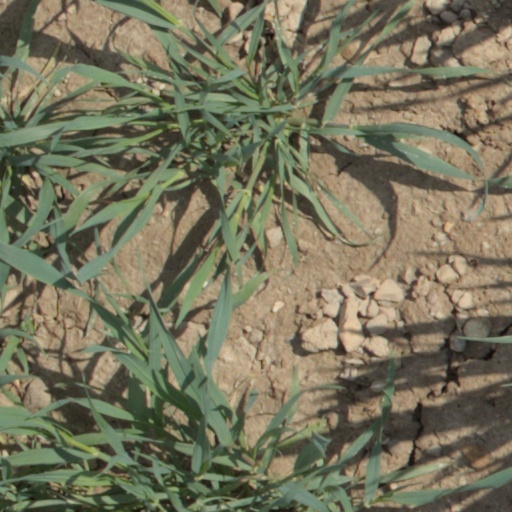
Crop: wheat